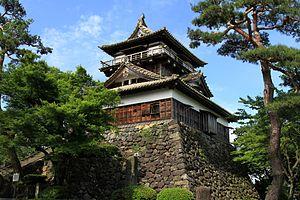
Le hitobashira, anciennement pratiqué au Japon, est un sacrifice humain de personnes enterrées vivantes sous ou près de bâtiments de grande envergure comme des barrages, des ponts et des châteaux, en guise de prière aux kamis afin que le bâtiment ne soit pas détruit par des catastrophes naturelles telles que des inondations ou par des attaques ennemies. Le hitobashira peut également se référer aux travailleurs enterrés vivants dans des conditions inhumaines.
Le château de Maruoka est situé à Sakai, préfecture de Fukui, dans l'ancienne ville de Maruoka. Il est célèbre pour son tenshu le plus ancien du Japon.
Sakai est une ville du Japon située dans la préfecture de Fukui.